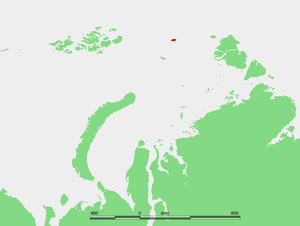
L'île Ouchakov ou Ushakov est une île isolée de l'Océan Arctique, située à 168 km à l'ouest de l'île Schmidt et à 242 km à l'est de l'archipel François-Joseph, dans le nord de la Mer de Kara. Sa latitude est 80° 48' N et sa longitude 79° 29' E.